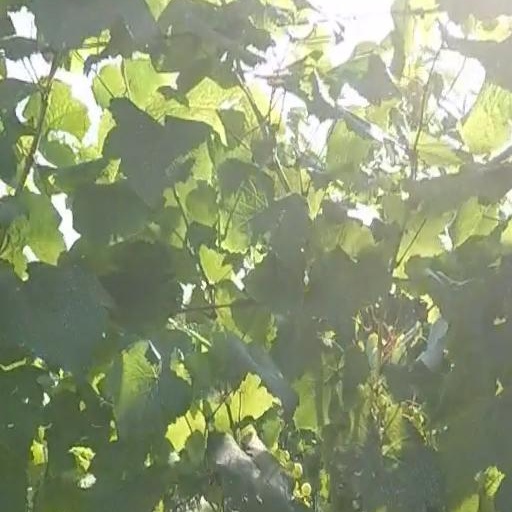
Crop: grape